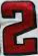
Number: 2